Catherine Bagration

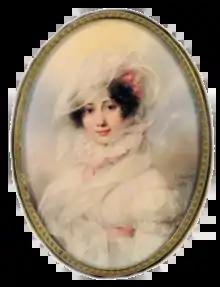
Portrait by Jean-Baptiste Isabey, 1820

Princess Catherine Bagration (; 7 December 1783 – ) was a Russian princess, married to the general prince Peter Bagration. She was known for her beauty, love affairs and unconventional behavior.